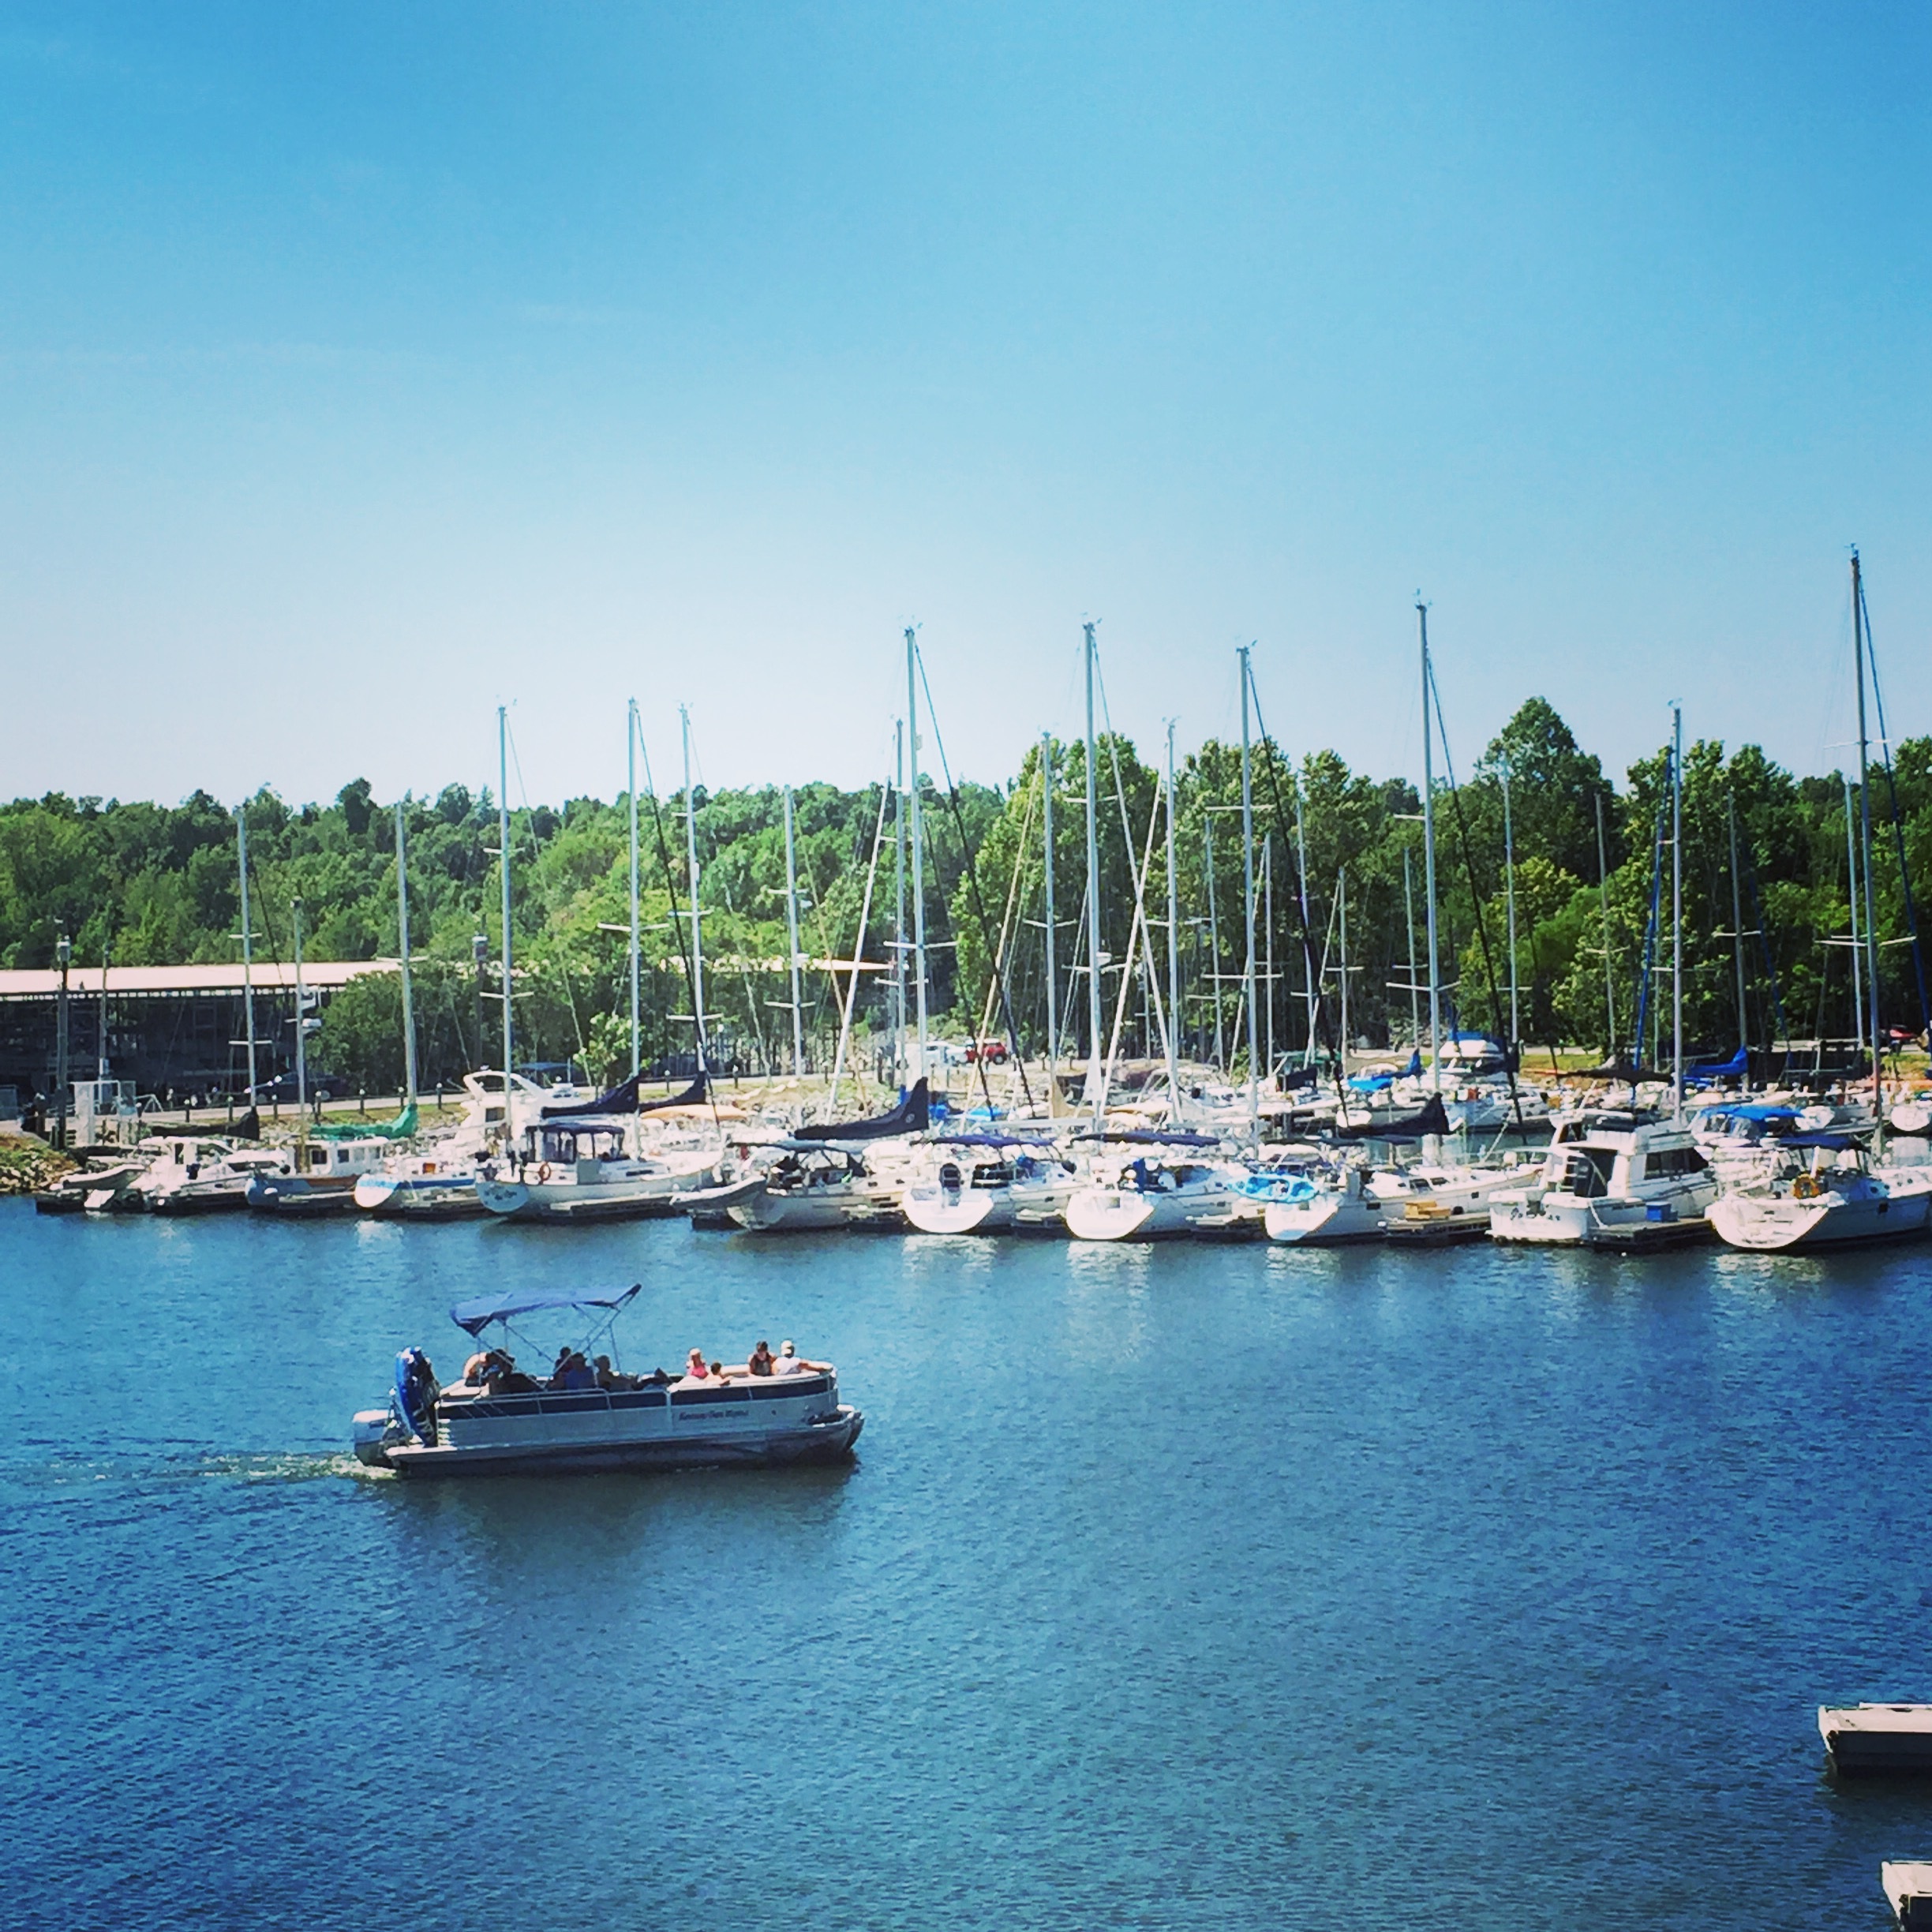
landscape, sea, water, dock, sky, boat, lake, view, river, summer, vacation, travel, vessel, vehicle, scenic, sailing, bay, harbor, blue, marina, port, tourism, outdoors, pontoon, nautical, boating, infrastructure, channel